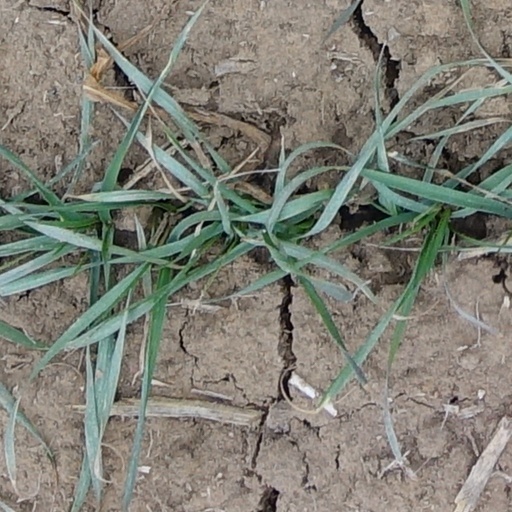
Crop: wheat